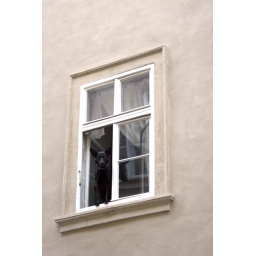
Being eyeballed by a big black dog when walking back from Prague Castle